Anti-trespass panels

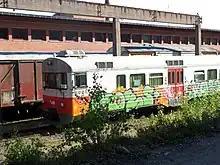
In order to deface a train with graffiti, vandals will often trespass on the tracks.

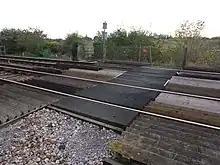
Wooden anti-trespass panels at an English foot crossing

Pedestrians trespass on rail tracks and the adjacent land (which often lacks the clearance to avoid being struck) for a variety of reasons, including suicide attempts. In 2014, the European Railway Agency found that suicides accounted for 70 percent of all rail-related fatalities; other trespassers accounted for another 18 percent; in the U.S., engineers have reported, and cab cameras on trains have shown, that in almost a quarter of pedestrian-train collisions the former is lying or sitting on the tracks, suggesting an indifference or intent to be struck despite an absence of any other indicator of suicidal intent. On the whole, 61 percent of rail accidents involved individuals not permitted on the tracks. In the U.S. trespassing has been, since 1997, the leading cause of rail-related fatalities; three-quarters of which result from the trespasser being struck by a train (the rest involve slips or falls, collisions with a fixed object, or electric shock).